Circus (2000 film)

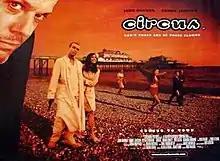
Film poster

Circus is a 2000 British/American neo noir crime film directed by Rob Walker and written by David Logan. The movie stars John Hannah, Famke Janssen, Peter Stormare, Brian Conley, Fred Ward and Eddie Izzard. It was released in the United Kingdom on 5 May 2000 and in the United States on 15 September 2000.